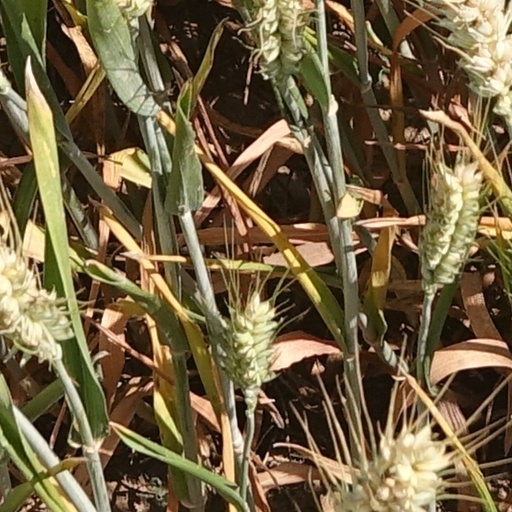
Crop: wheat